Seal (emblem)

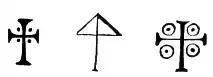
A series of crosses from the "sigillum cereum" of Beatrice of Bar's grant to San Zeno, Verona (1073)

An incidental allusion in one of St. Augustine's letters (217 to Victorinus) indicates that he used a seal. The practice spread, and it seems to be taken for granted by King Clovis I at the very beginning of the Merovingian dynasty.